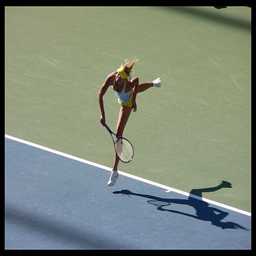
A tennis player holding a racquet jumps into the air.
a woman is swinging a tennis racket on a court
A player swings her racket fiercely during a tennis match.
Woman in motion during tennis match on court.
A tennis player has just hit the ball.